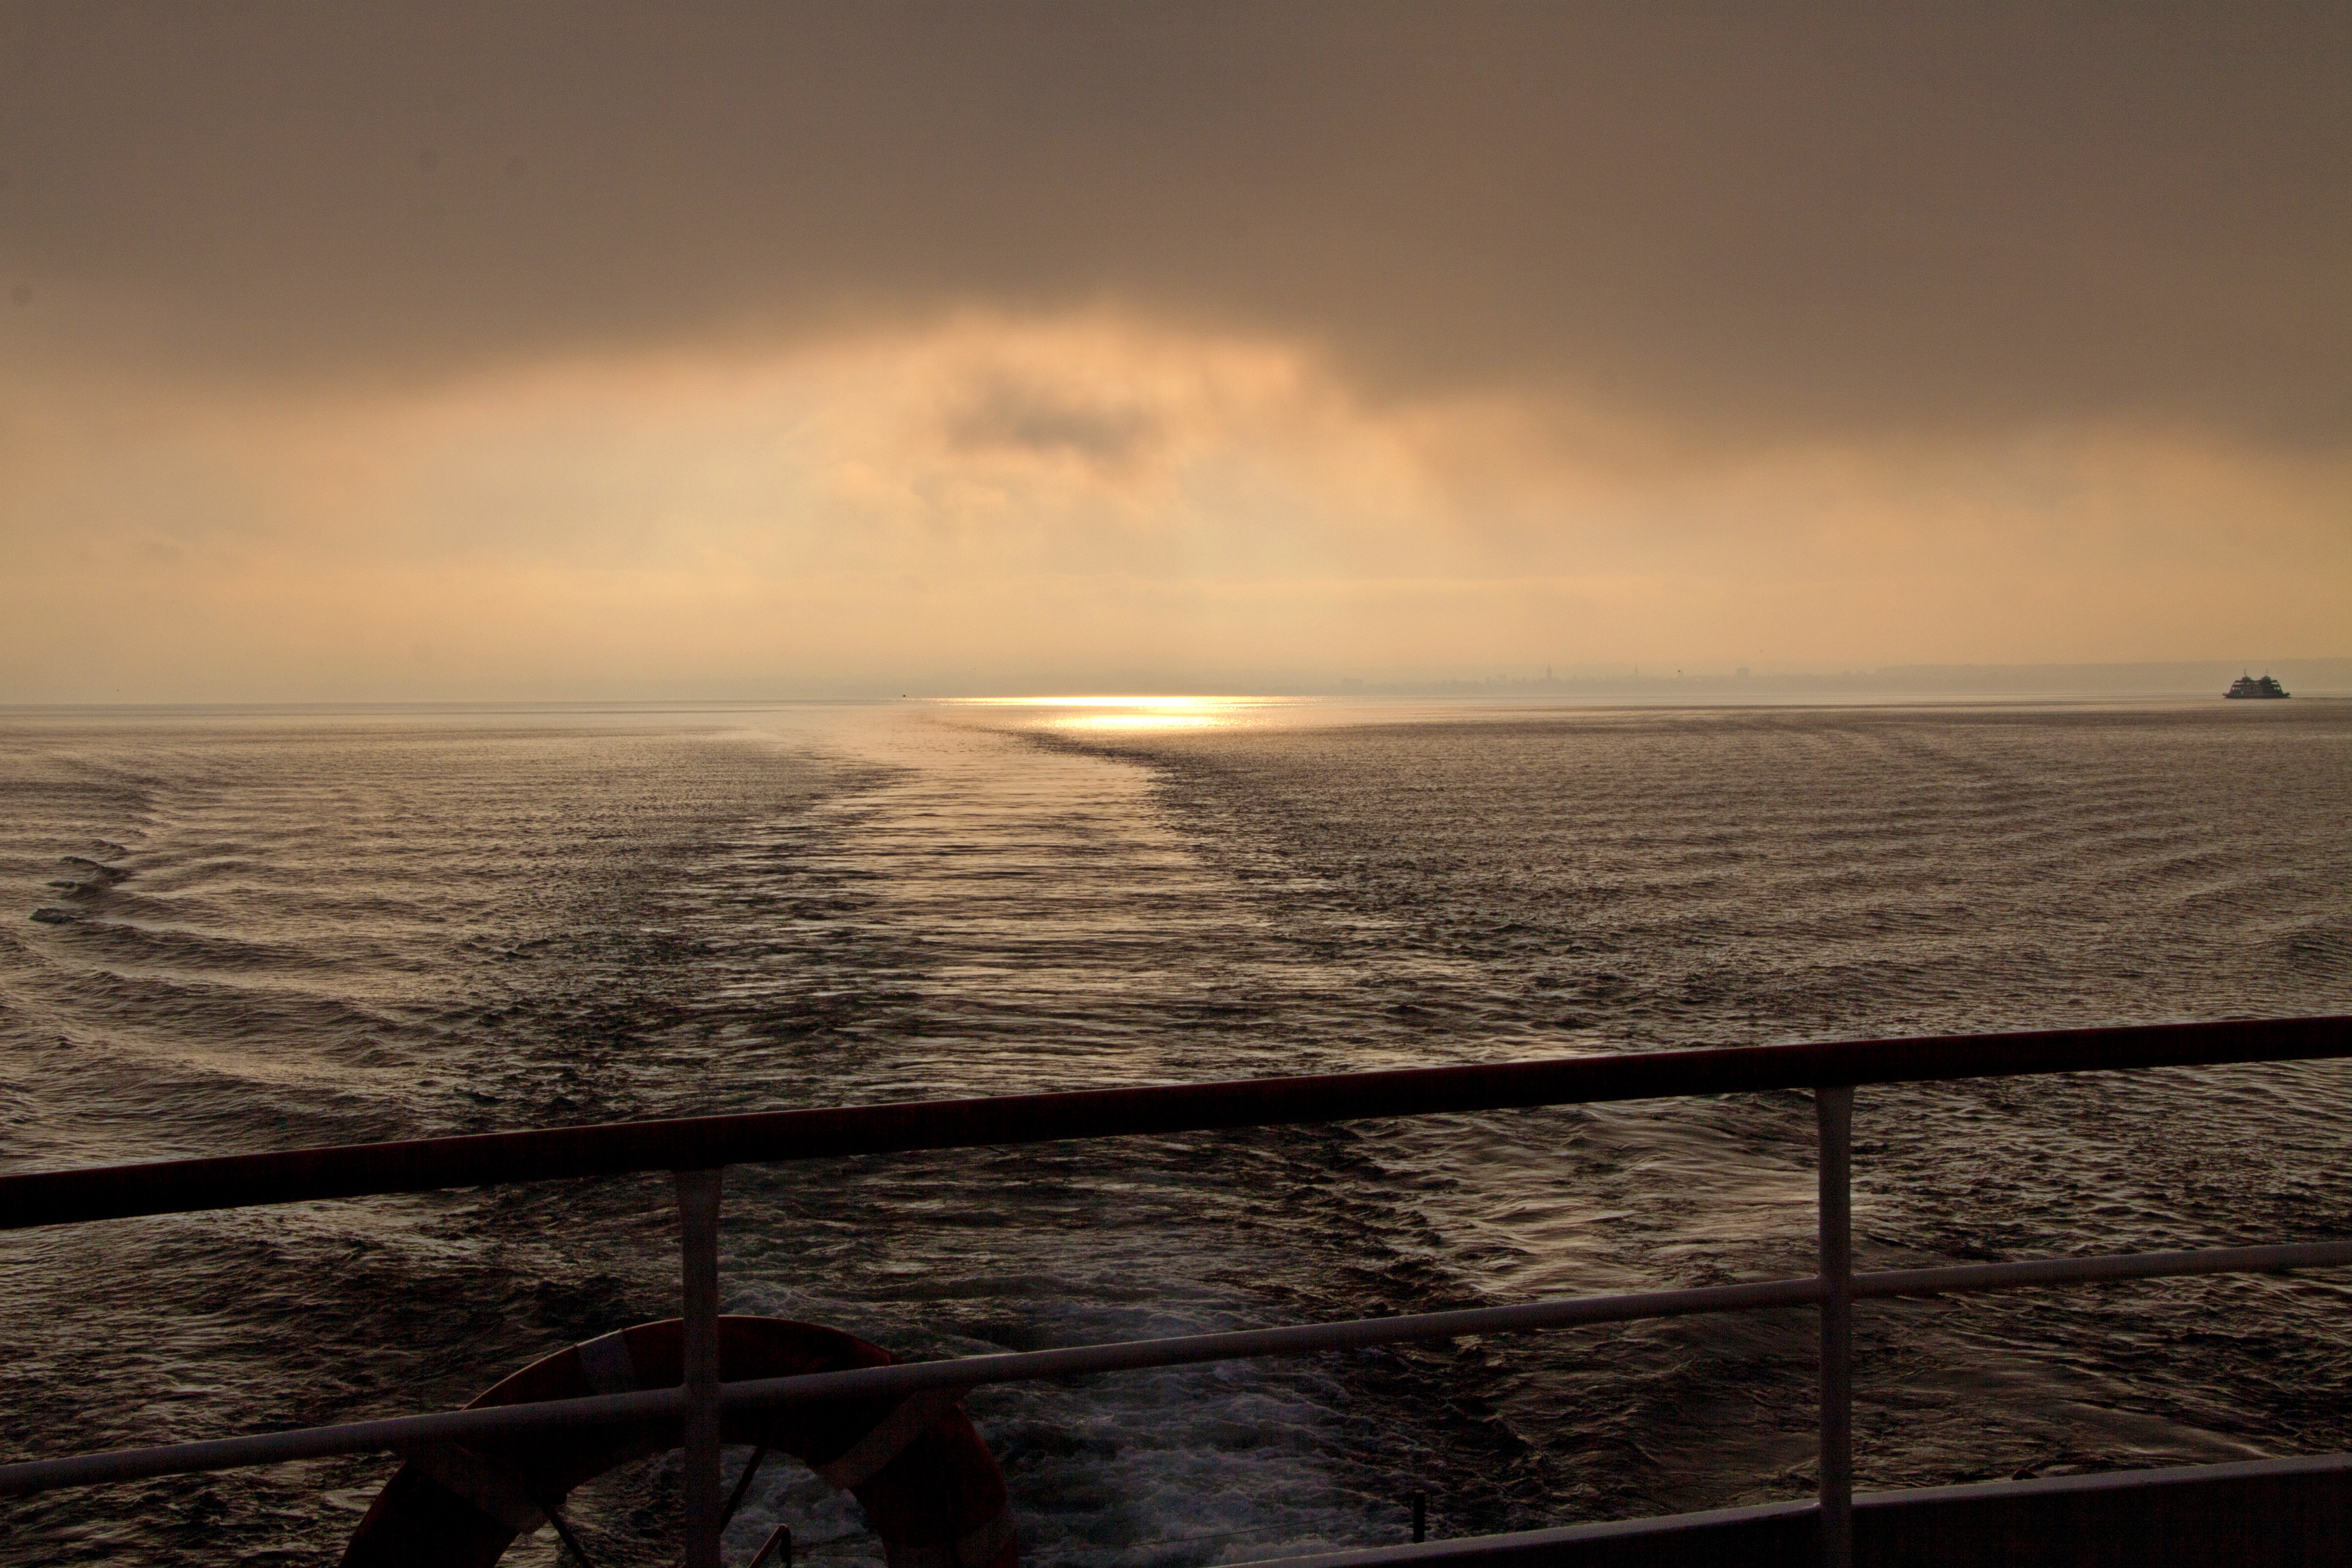
beach, sea, coast, water, sand, ocean, horizon, light, cloud, sky, sun, sunrise, sunset, sunlight, morning, shore, wave, dawn, ship, dusk, evening, reflection, romantic, body of water, ferry, germany, lake constance, at dusk, friedrichshafen, atmospheric phenomenon, wind wave